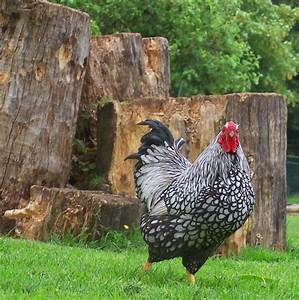
Label: chicken